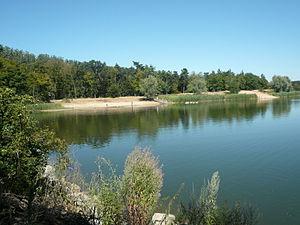
Vue de l'étang du Corra à Saint-Germain-en-Laye.
Saint-Germain-en-Laye [lɛ] est une commune française située à 19 km à l'ouest de Paris dans le département des Yvelines en région Île-de-France.